Daira Mir Momin

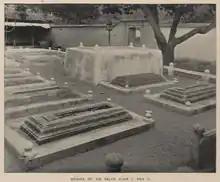
Cemetery of the Salar Jung family within the Daira Mir Momin

Daira Mir Momin, (Urdu: , also called Daira-i-Mir Momin), is a Muslim cemetery located in the Old City of Hyderabad.